Tivadar Monostori

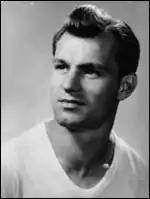

Tivadar Monostori (24 August 1936 – 18 March 2014) was a Hungarian football forward who played for Hungary in the 1958 and 1962 FIFA World Cups. He also played for Dorogi FC.